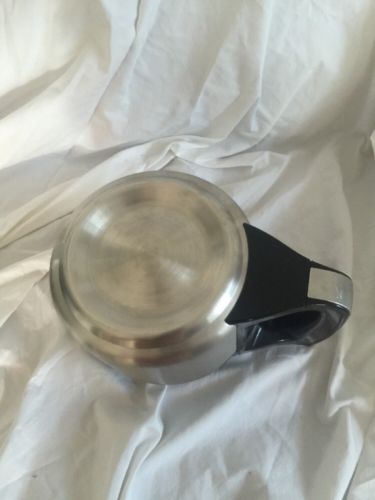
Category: coffee maker